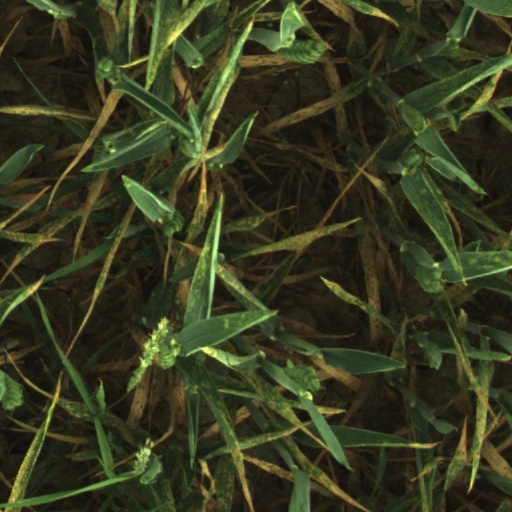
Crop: wheat